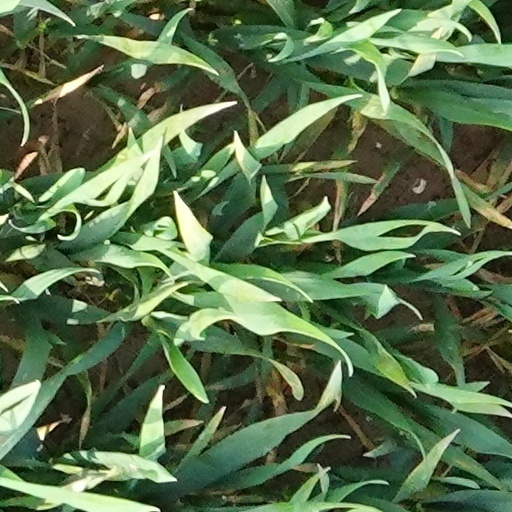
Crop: wheat